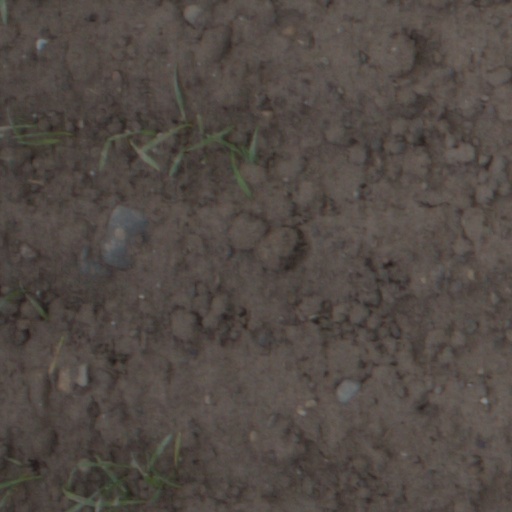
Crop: wheat